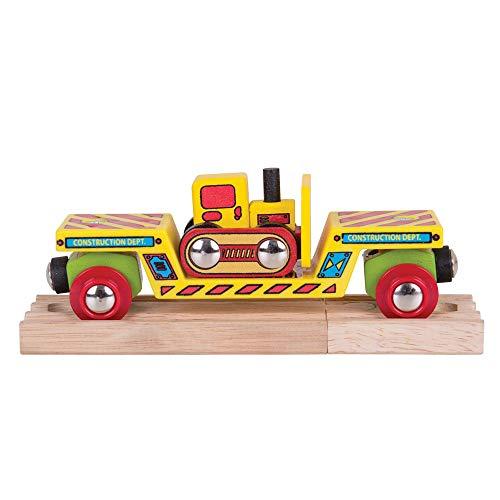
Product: Bigjigs Rail BJT415 Bulldozer Low Loader
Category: Toys & Games | Play Vehicles | Play Trains & Railway Sets | Train Sets
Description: Bigjigs Rail Bulldozer Low Loader adds creative possibilities to your child's wooden railway system.
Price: $15.00
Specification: ProductDimensions:6.1x1.6x3.7inches|ItemWeight:4.2ounces|ShippingWeight:4.2ounces(Viewshippingratesandpolicies)|DomesticShipping:ItemcanbeshippedwithinU.S.|InternationalShipping:ThisitemcanbeshippedtoselectcountriesoutsideoftheU.S.LearnMore|ASIN:B002UZ5LHA|Itemmodelnumber:BJT415|Manufacturerrecommendedage:36months-12years